Castello Dei Baroni

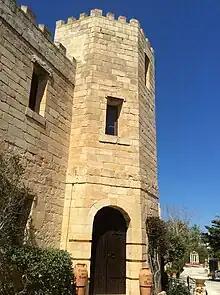
One of the turrets of the building leads to the roof

The Ecumenical Order is one of many listed "Unrecognised Orders" putting claim on the successors of the Order of St. John, however with some international recognition. By the early 19th century, the original Order of St. John became defunct but various orders put claim over it; one of the Orders is the Ecumenical Order which is believed to be based on the Russian tradition dating back to Tsar Paul I in 1810 and to their split American Order in 1890 or 1908. Since 1997, the Prince and Grand Master of the Order was Joseph Frendo Cumbo, who adds to his name the title Torre Sarocca, and resided in Canada. Roberto Paterno acts as the Prince and Grand Master Emeritus. Other notable individuals are Derrick Langford, the Grand Chancellor and Busietta himself was the Grand Prior of Malta. Busietta and others claim titles of nobility but there is no historic prove in support, and in any case such titles in Malta have been void since the 1970s. After the sudden death of Cumbo in 2006 and the disassociation of Nicholas Papanicolaou in 2011, Busietta was elected as the 78th Grandmaster of the Ecumenical Order and was eventually replaced on 2 May 2015 by Sandor Habsburg-Lothringen due to his declining health.